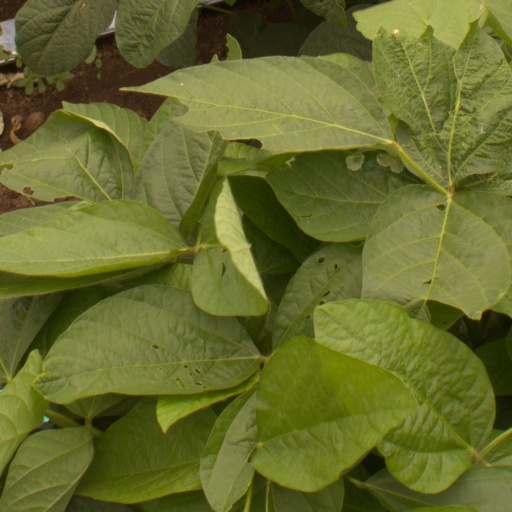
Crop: soybean